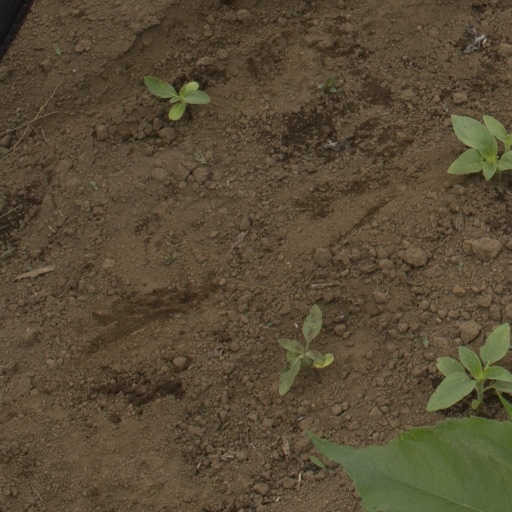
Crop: Jerusalem artichoke